Citadel: Adventure of the Crystal Keep

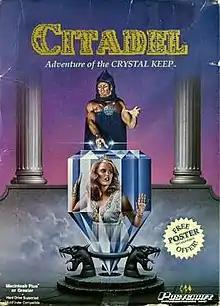

Citadel: Adventure of the Crystal Keep is a fantasy adventure video game developed by Postcraft International, Inc. and released in 1989. The game was developed for the Macintosh.